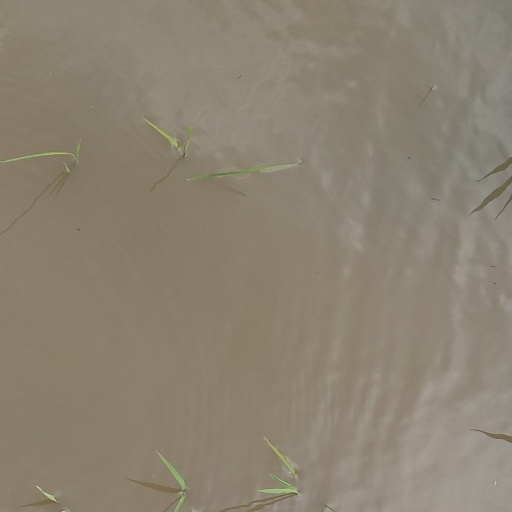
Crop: rice